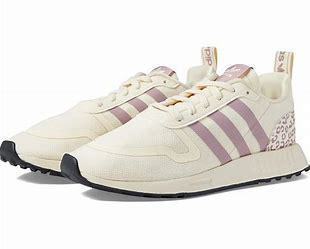
Brand: Adidas
Model: Multix